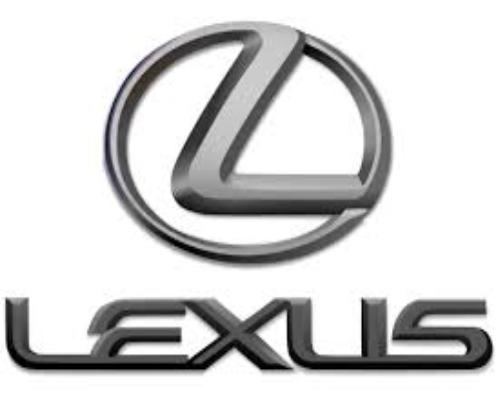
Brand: lexus-1
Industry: Transportation